Edward Chaprak

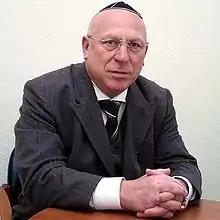

Edward M. Chaprak (born July 5, 1945, in Nizhny Novgorod, called Gorky during the Soviet period) is a leader of the Jewish community in his home town. He is the chairman of the Nizhny Novgorod Synagogue. He is also an entrepreneur and philanthropist.